Saas-Fee

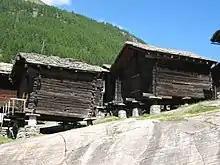
Traditional raccard granaries in Saas-Fee

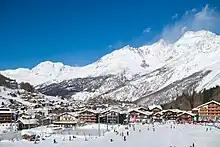
Saas-Fee as seen from the bottom of the slopes

Its location close to the glaciers of the Dom and the Allalinhorn provides winter sport opportunities throughout the year, and neighbouring peaks such as the Weissmies, the Nadelhorn and the Lenzspitze are popular climbs in the summer season. The community is considered to be a very attractive winter sport destination in the Swiss Alps. Typical activities include skiing, snowboarding, snowshoe trekking, canyon climbing and ice climbing.